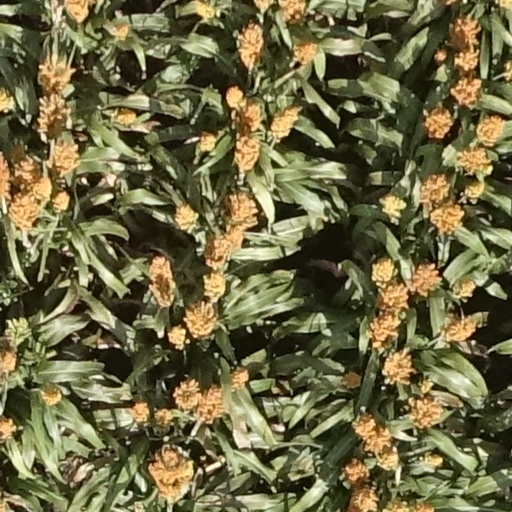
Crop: sorghum